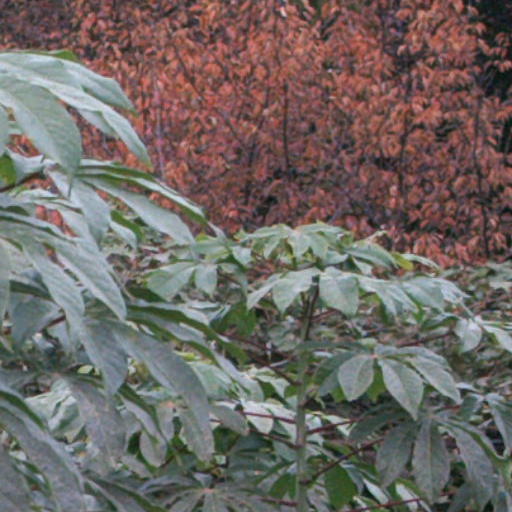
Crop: cassava